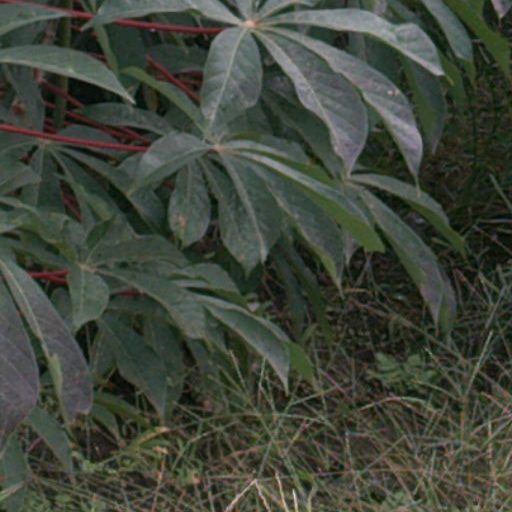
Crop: cassava